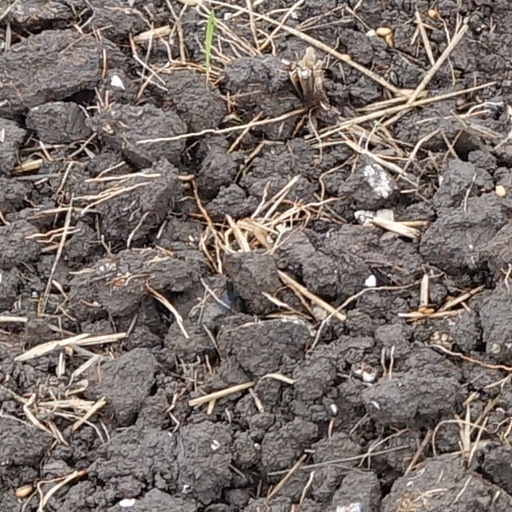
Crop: wheat